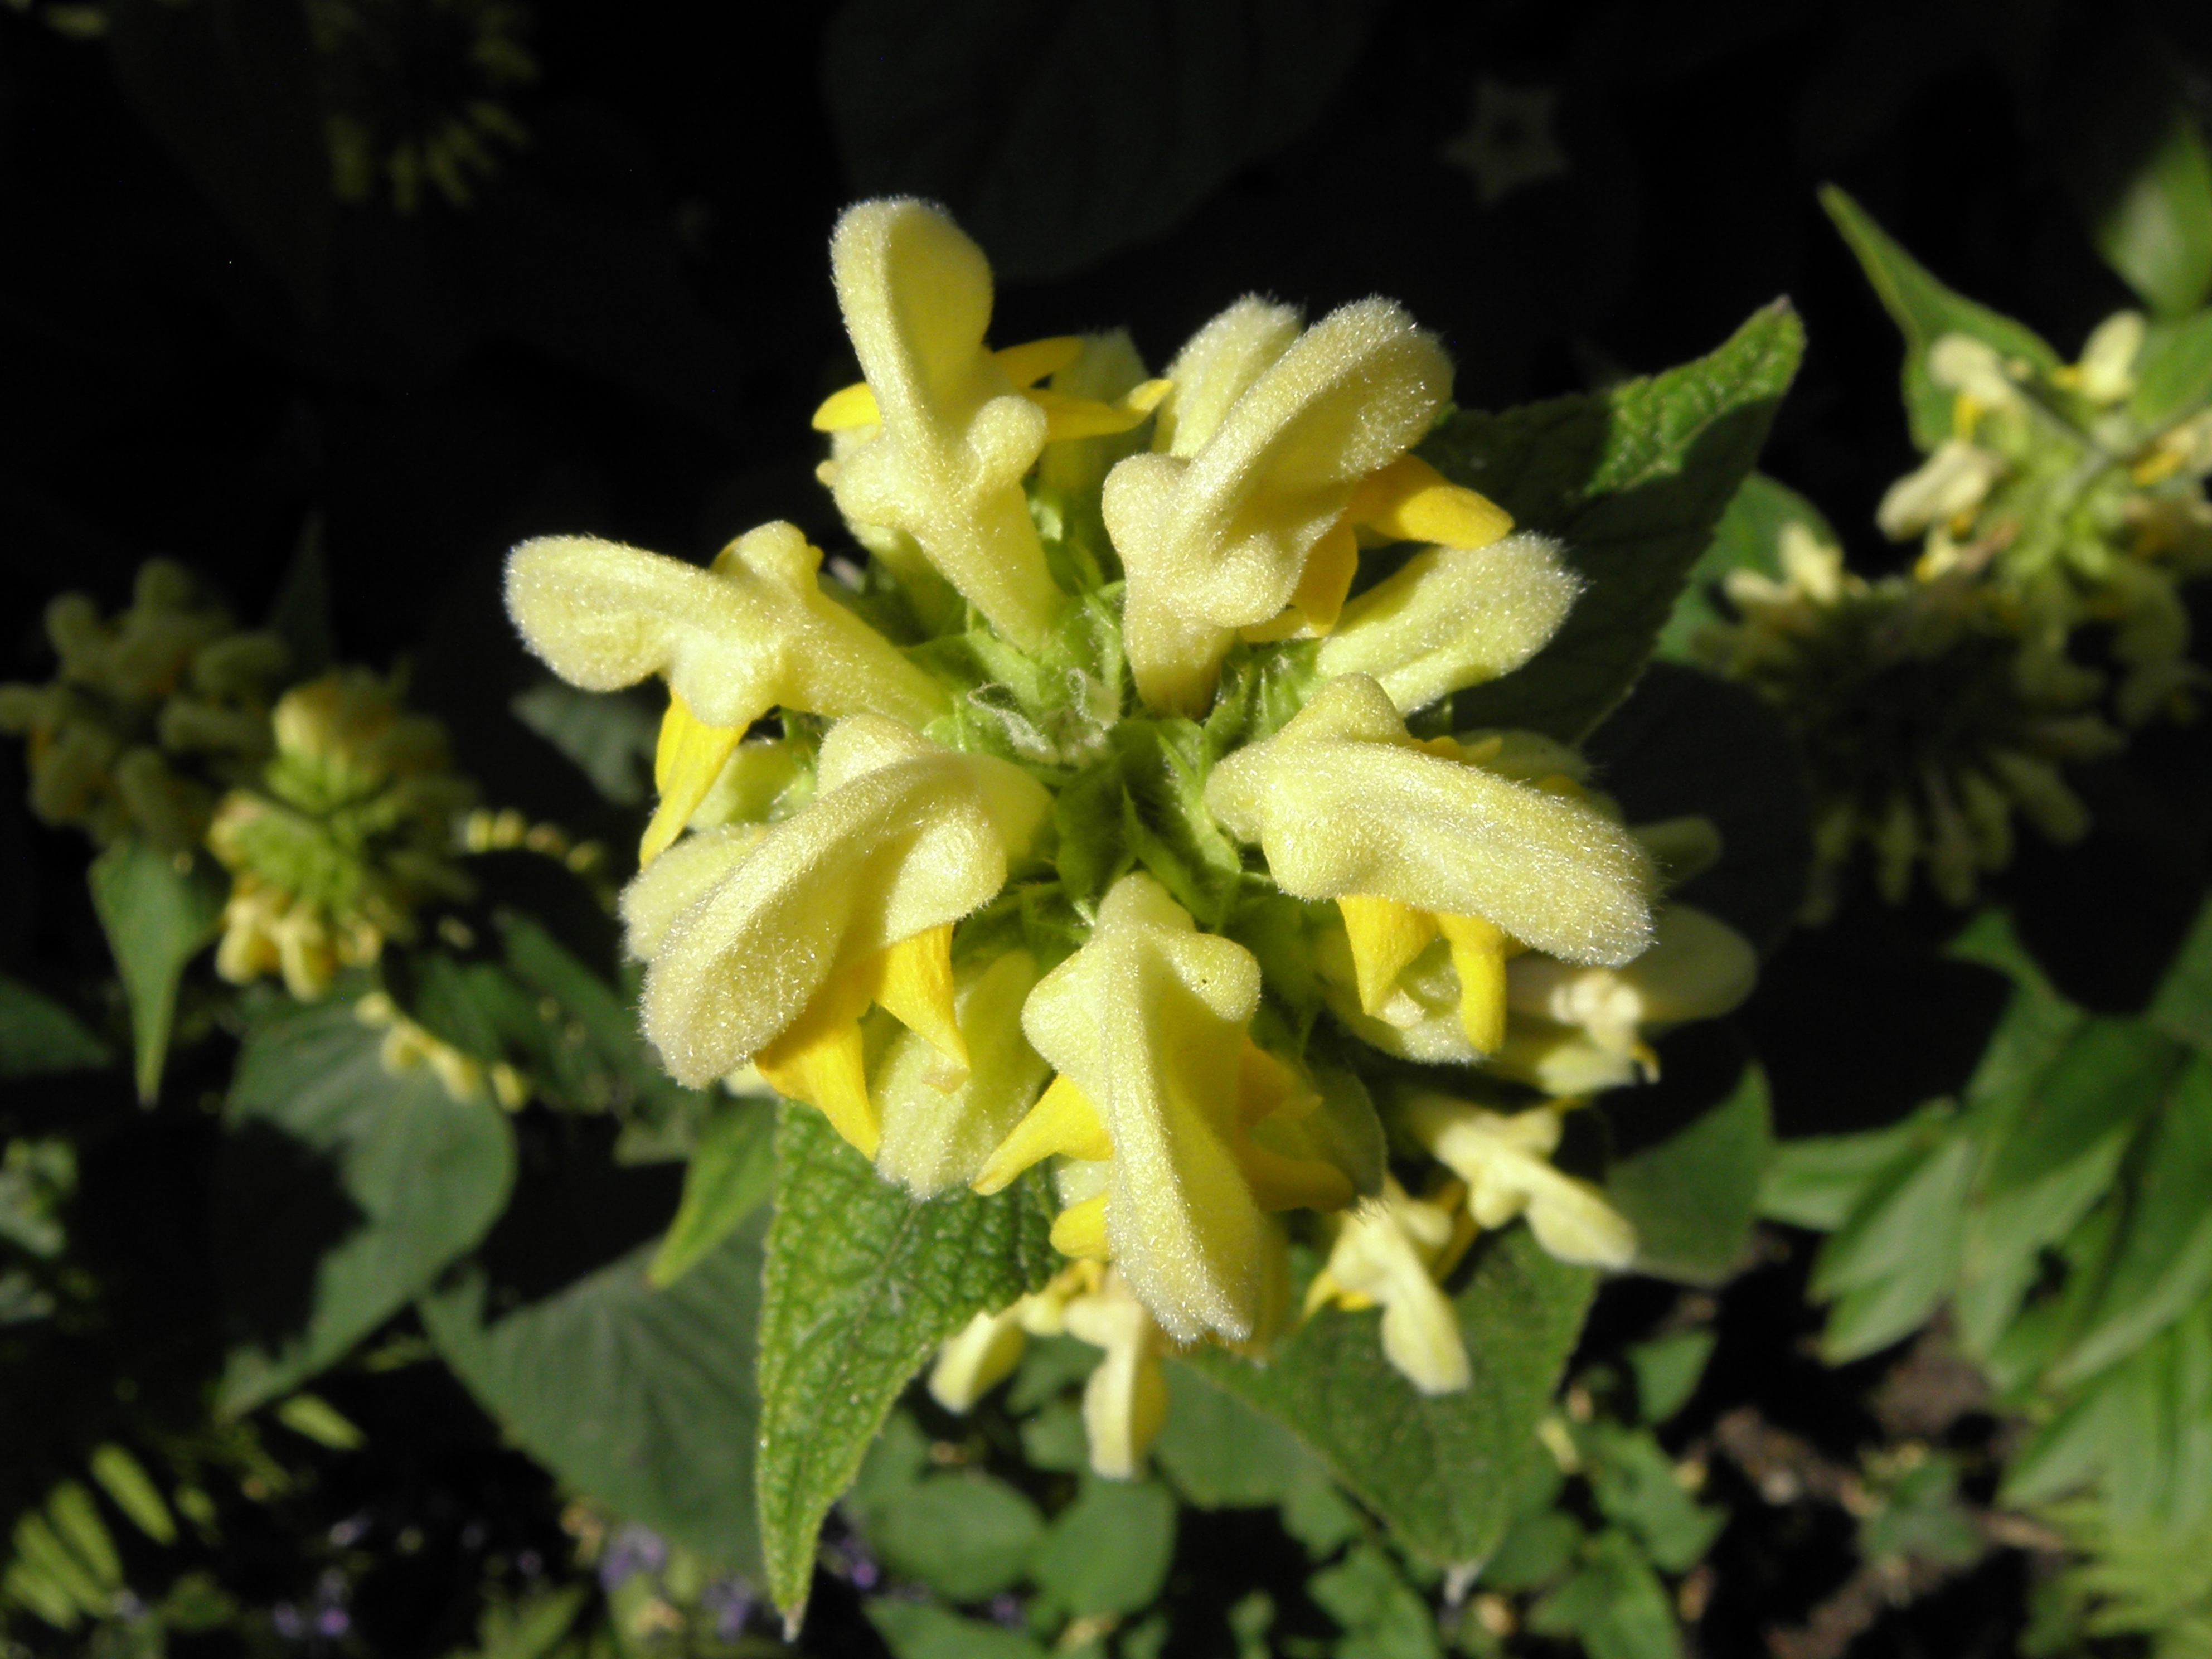
plant, flower, herb, produce, botany, yellow, garden, flora, wildflower, shrub, flowering plant, subshrub, fire herb, land plant, phlomis russeliana